2018 ATP Finals

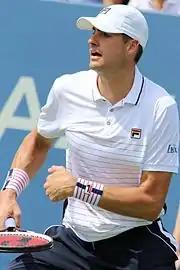
Isner won his first Masters in Miami

On November 3, following Del Potro's withdrawal from the event, Kei Nishikori was announced as his replacement.